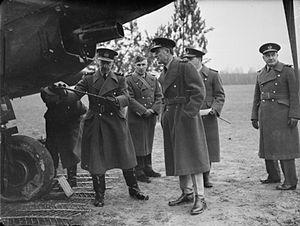
Charles Stewart Henry Vane-Tempest-Stewart, 7ᵉ marquis de Londonderry, appelé Lord Stewart jusqu'en 1884 et vicomte Castlereagh entre 1884 et 1915, est un pair et homme politique britannique. Il est surtout connu pour son mandat de Secrétaire d'État de l'Air dans les années 1930 et pour sa "compréhension" de l'Allemagne nazie dans les années 1930. En 1935, il quitte le ministère de l'Air, mais reste au Cabinet en tant que Lord du sceau privé et chef de la Chambre des lords.